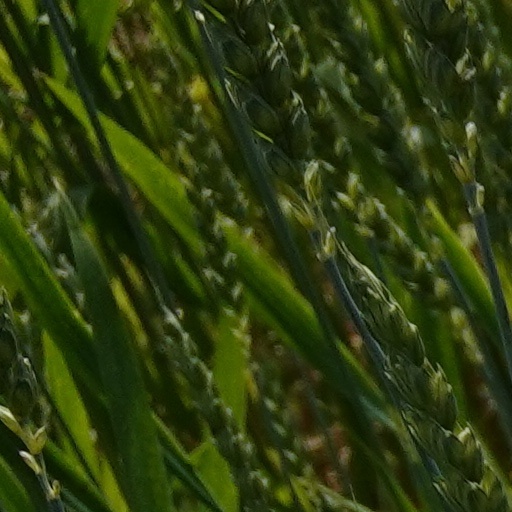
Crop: wheat